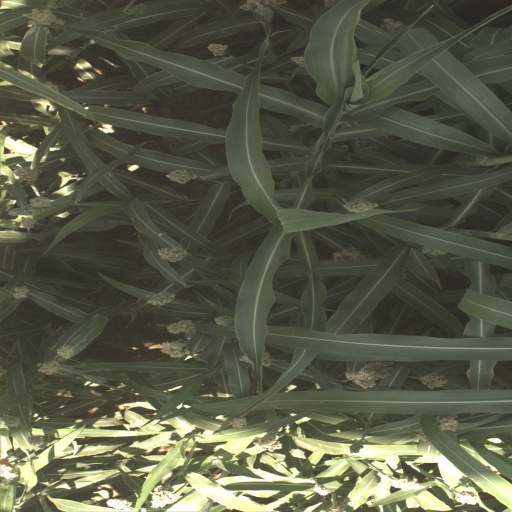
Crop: sorghum